Canton, Baltimore

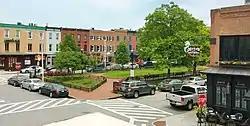
O'Donnell Square

Canton is a historic waterfront neighborhood in Baltimore, Maryland, United States. The neighborhood is along Baltimore's outer harbor in the southeastern section of the city, roughly east of Baltimore's downtown district and next to or near the neighborhoods of Patterson Park, Fell's Point, Highlandtown, and Brewers Hill.